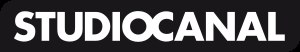
StudioCanal
Logo StudioCanal
StudioCanal er et fransk filmselskab, der medproducerer, køber og distribuerer film. Firmaet er en del af Canal+ Groupe. Firmaet opererer primært i Frankrig, Tyskland, Storbritannien, Australien og New Zealand.